State of War (novel)

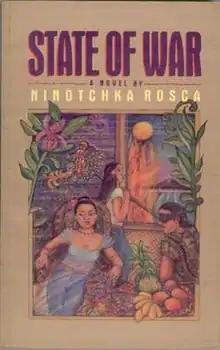
Book cover for Ninotchka Rosca's "State of War".

State of War, also known as State of War: A Novel, is the first novel written in 1988 by American Book Award recipient and Filipino author Ninotchka Rosca. It was described as a political novel that recreated the diverse culture of the Philippines through the presentation of an allegorical Philippine history.